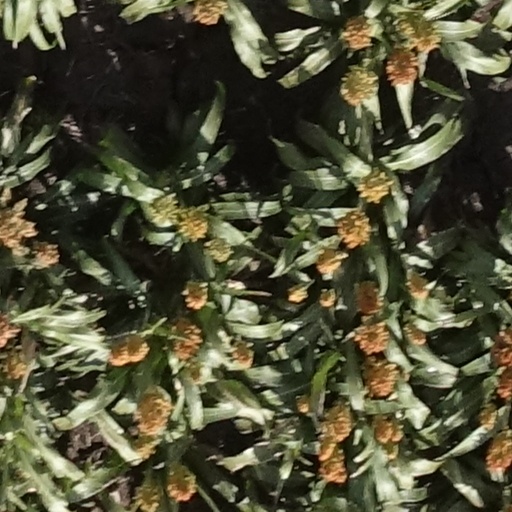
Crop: sorghum